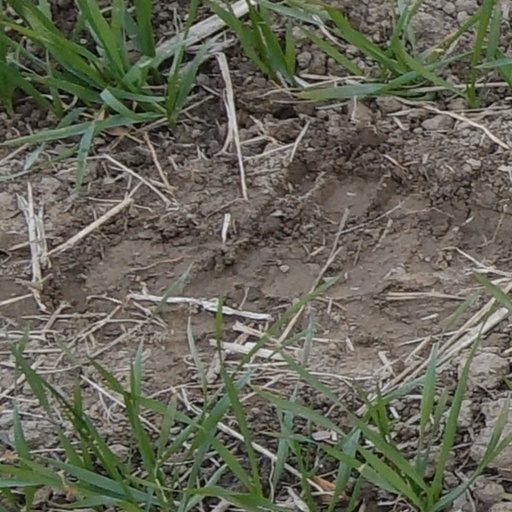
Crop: wheat